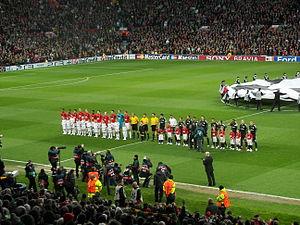
Le Bayern Munich évolue en Bundesliga pour la saison 2009-2010. Le club est aussi engagé en Ligue des champions de l'UEFA et en Coupe d'Allemagne.